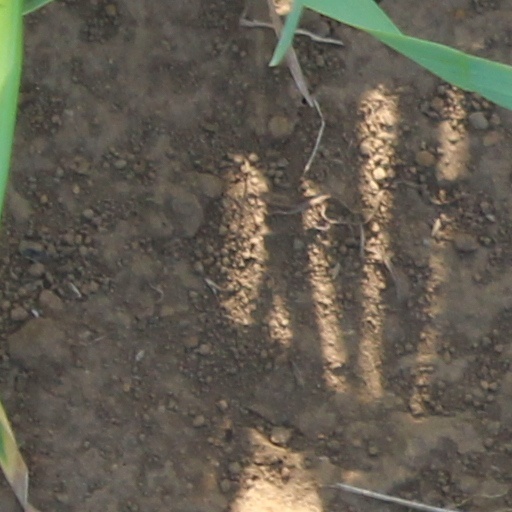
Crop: wheat